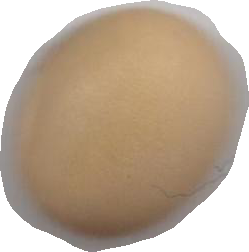
Variety: Anjasmoro